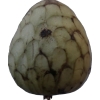
Label: cherimoya